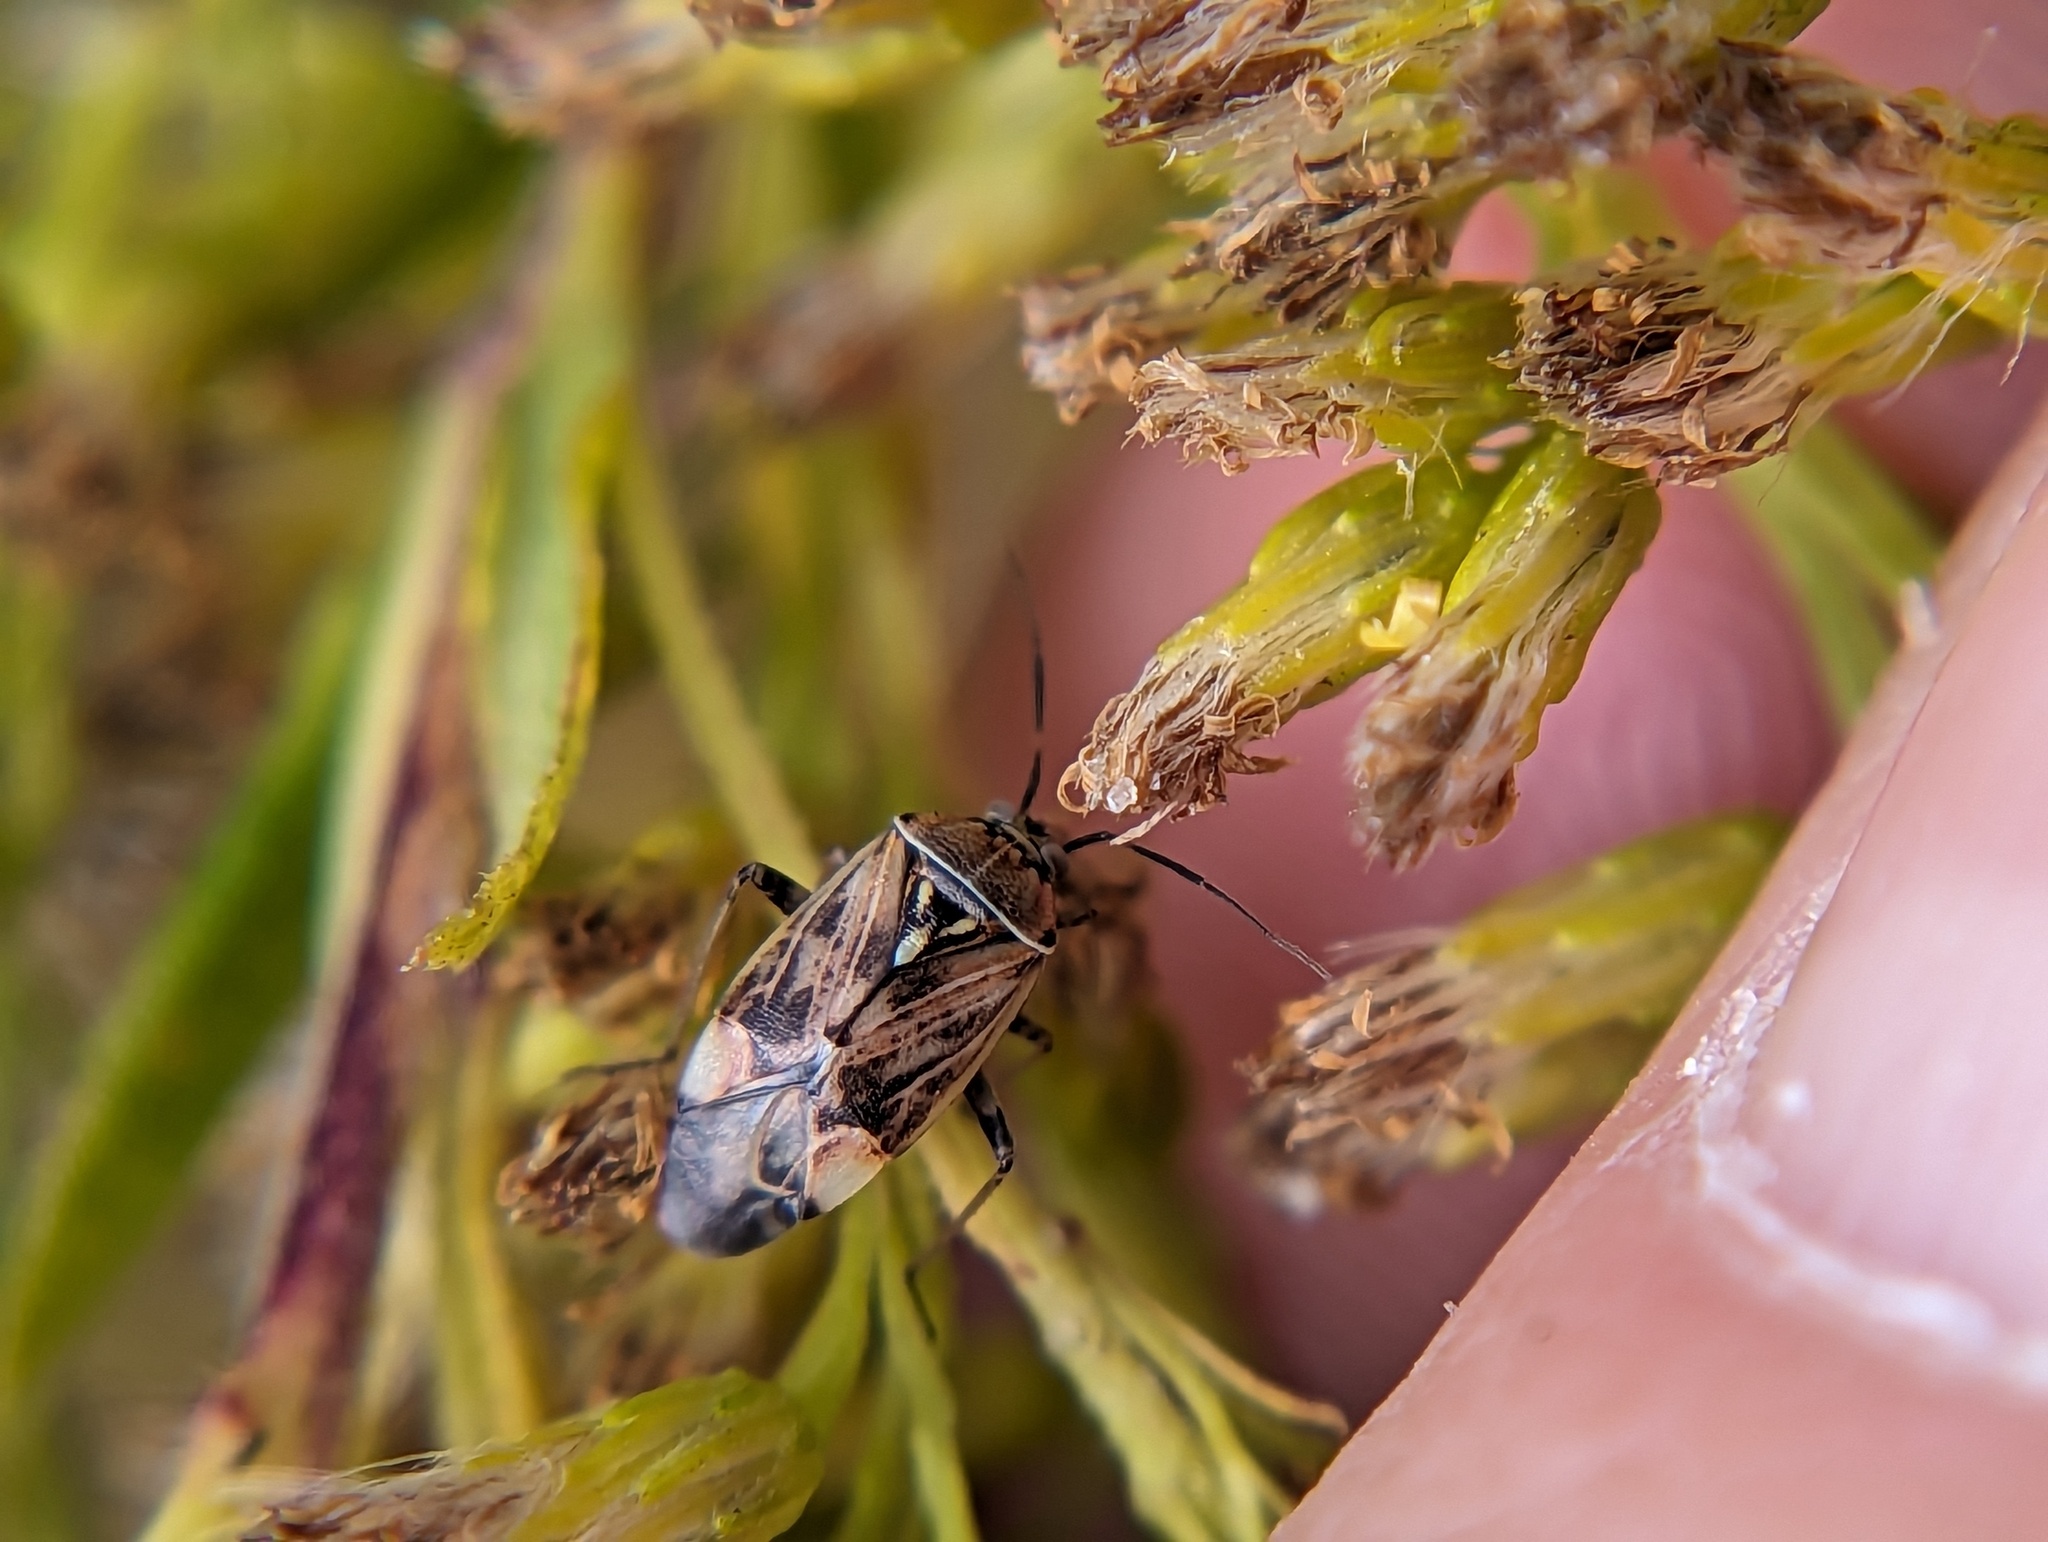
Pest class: lygus_bug